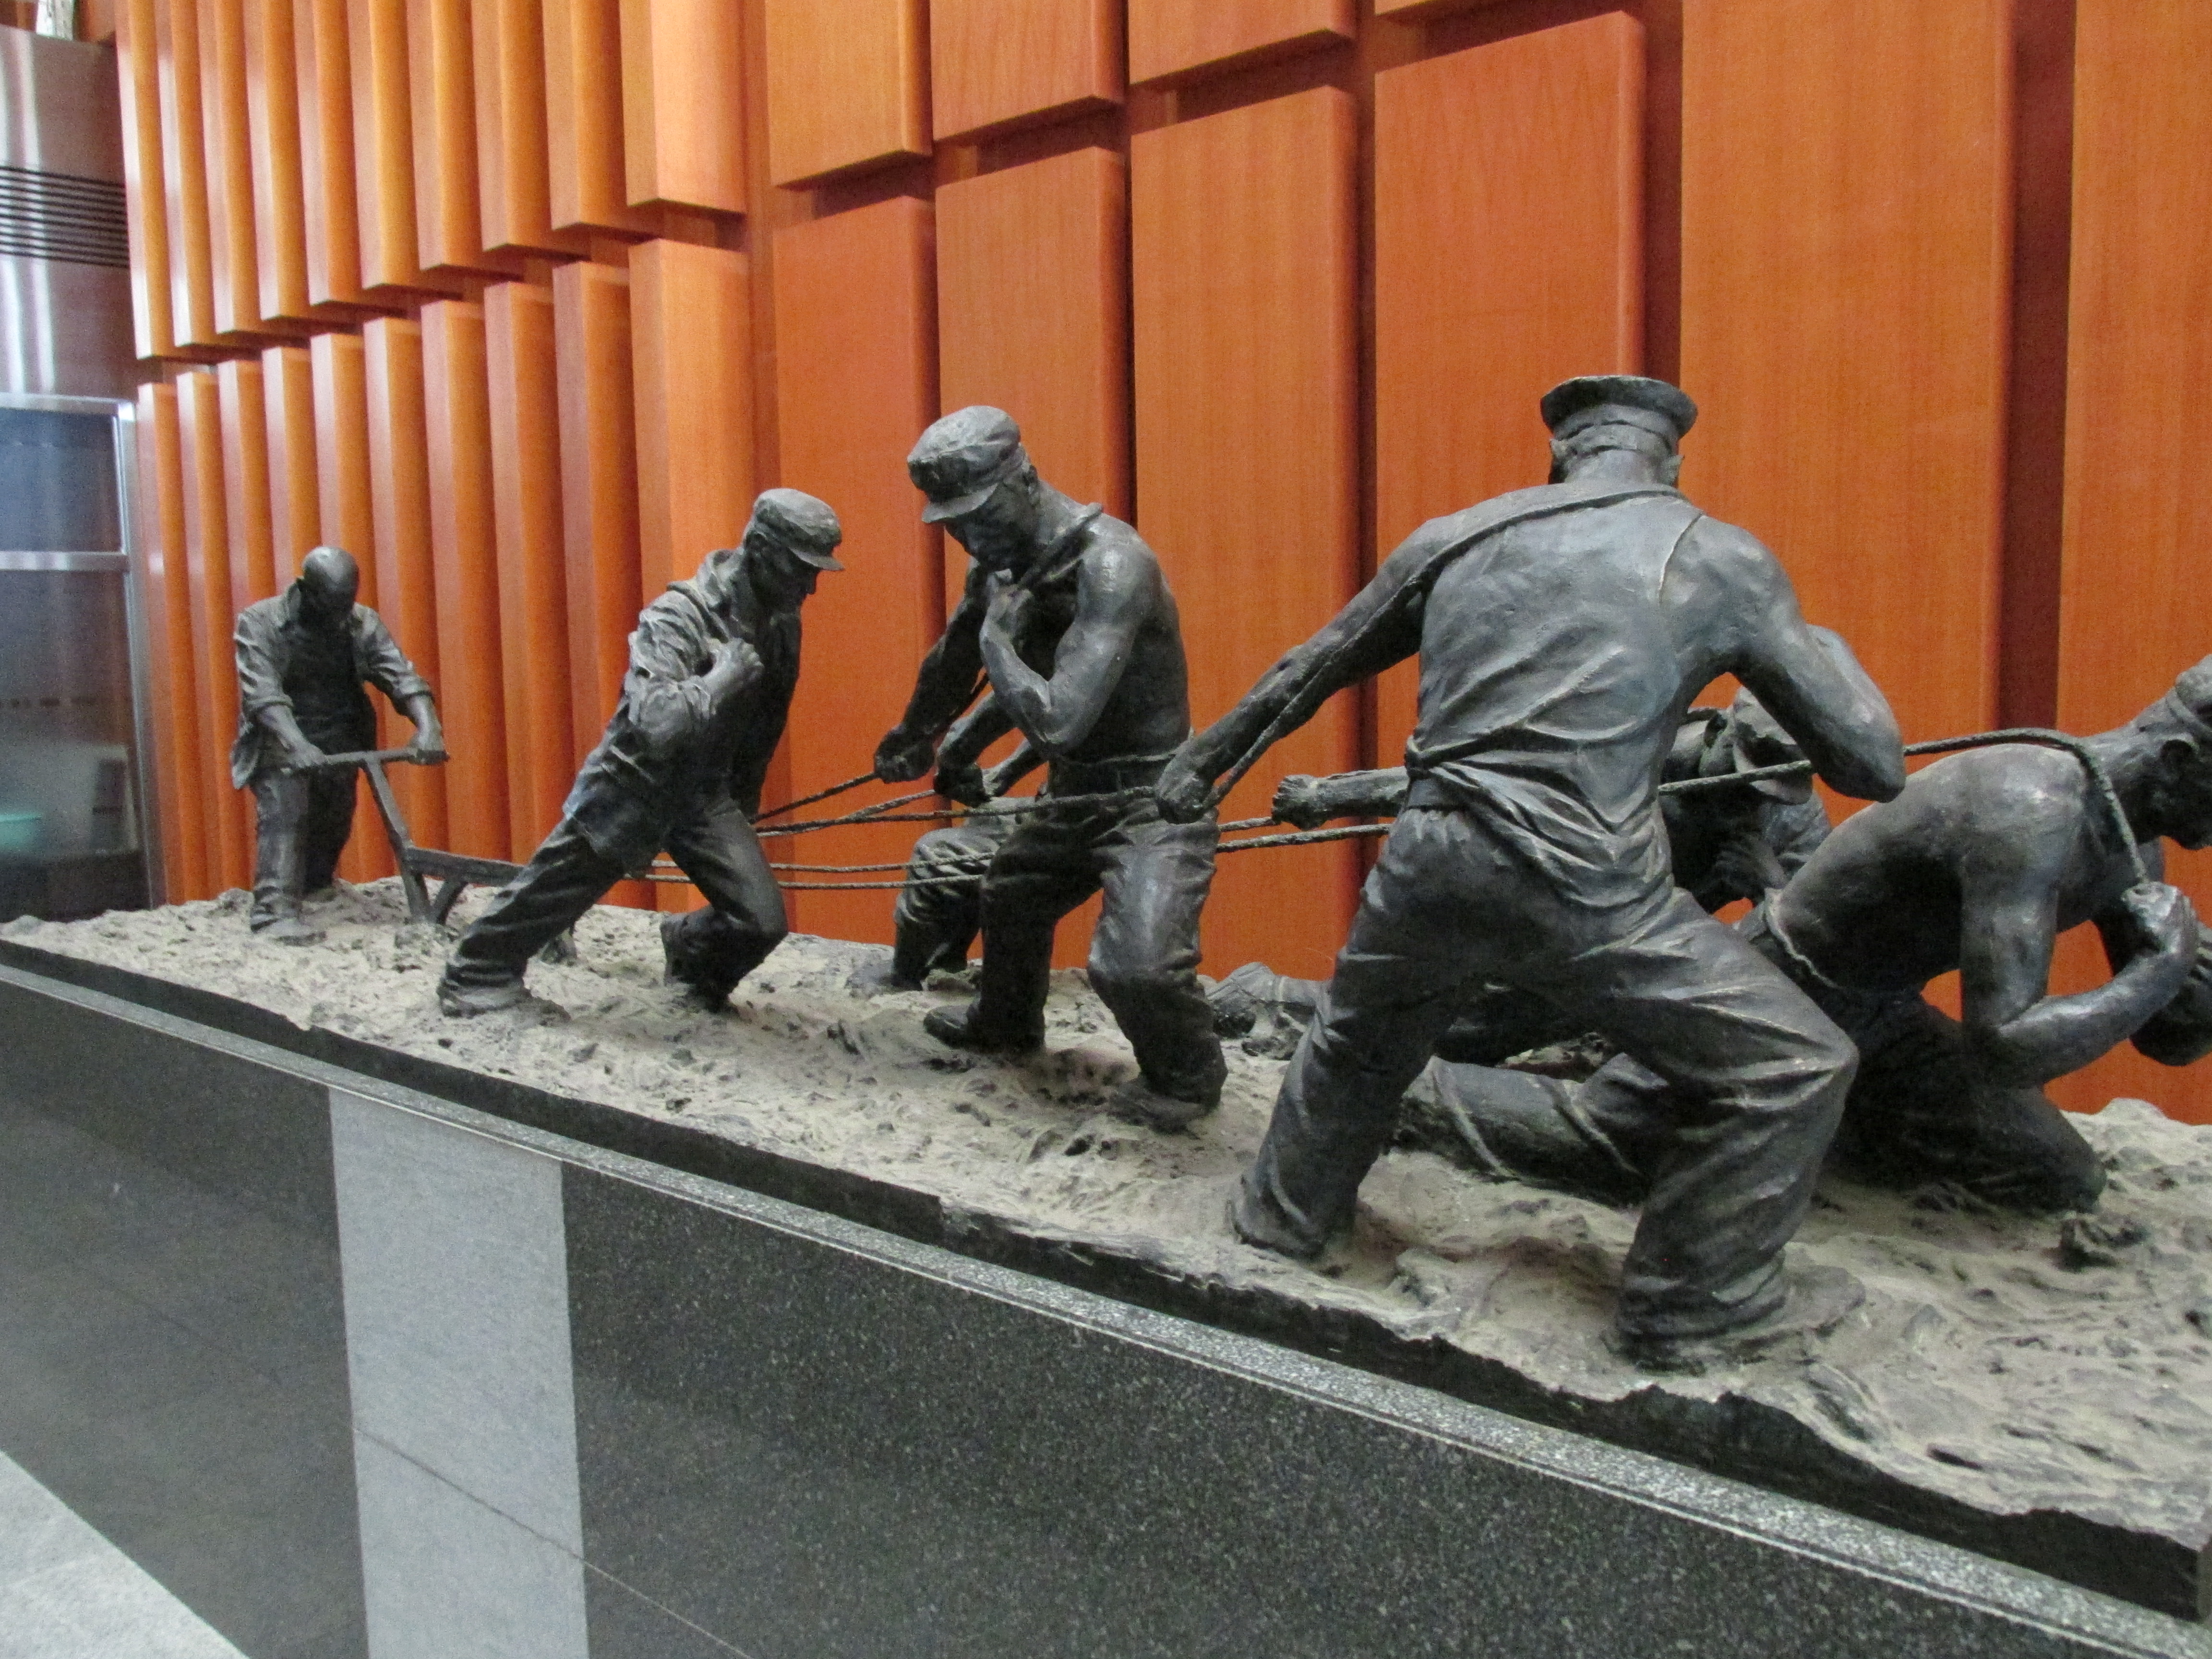
tourism, adventure, Beautiful Places, Pretty Places, environment, Interesting Places, harbin, museums, architecture, art, nature, museum, history, ancient history, china, asia, imperial palace, dynasty, beijing, sculpture, statue, army men